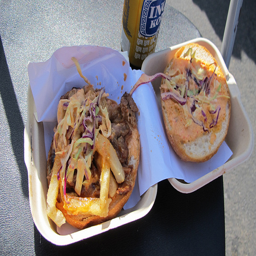
A sandwich is made with meat, slaw, and potatoes
Messy looking beef, fries and coleslaw sandwich with pink sauce.
A messy burger sandwich and fries with a beer.
A burger in a plastic tray on a table with a beer.
some French fries on a beef sandwich with orange dressing